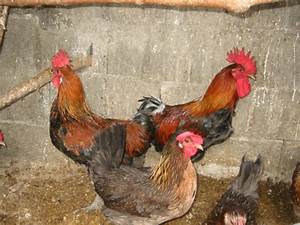
Label: gallina